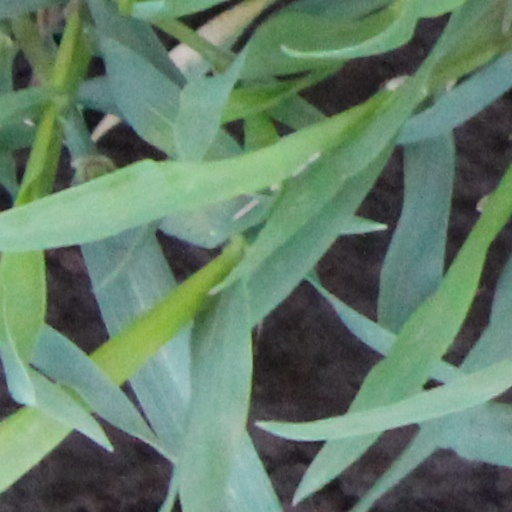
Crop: wheat